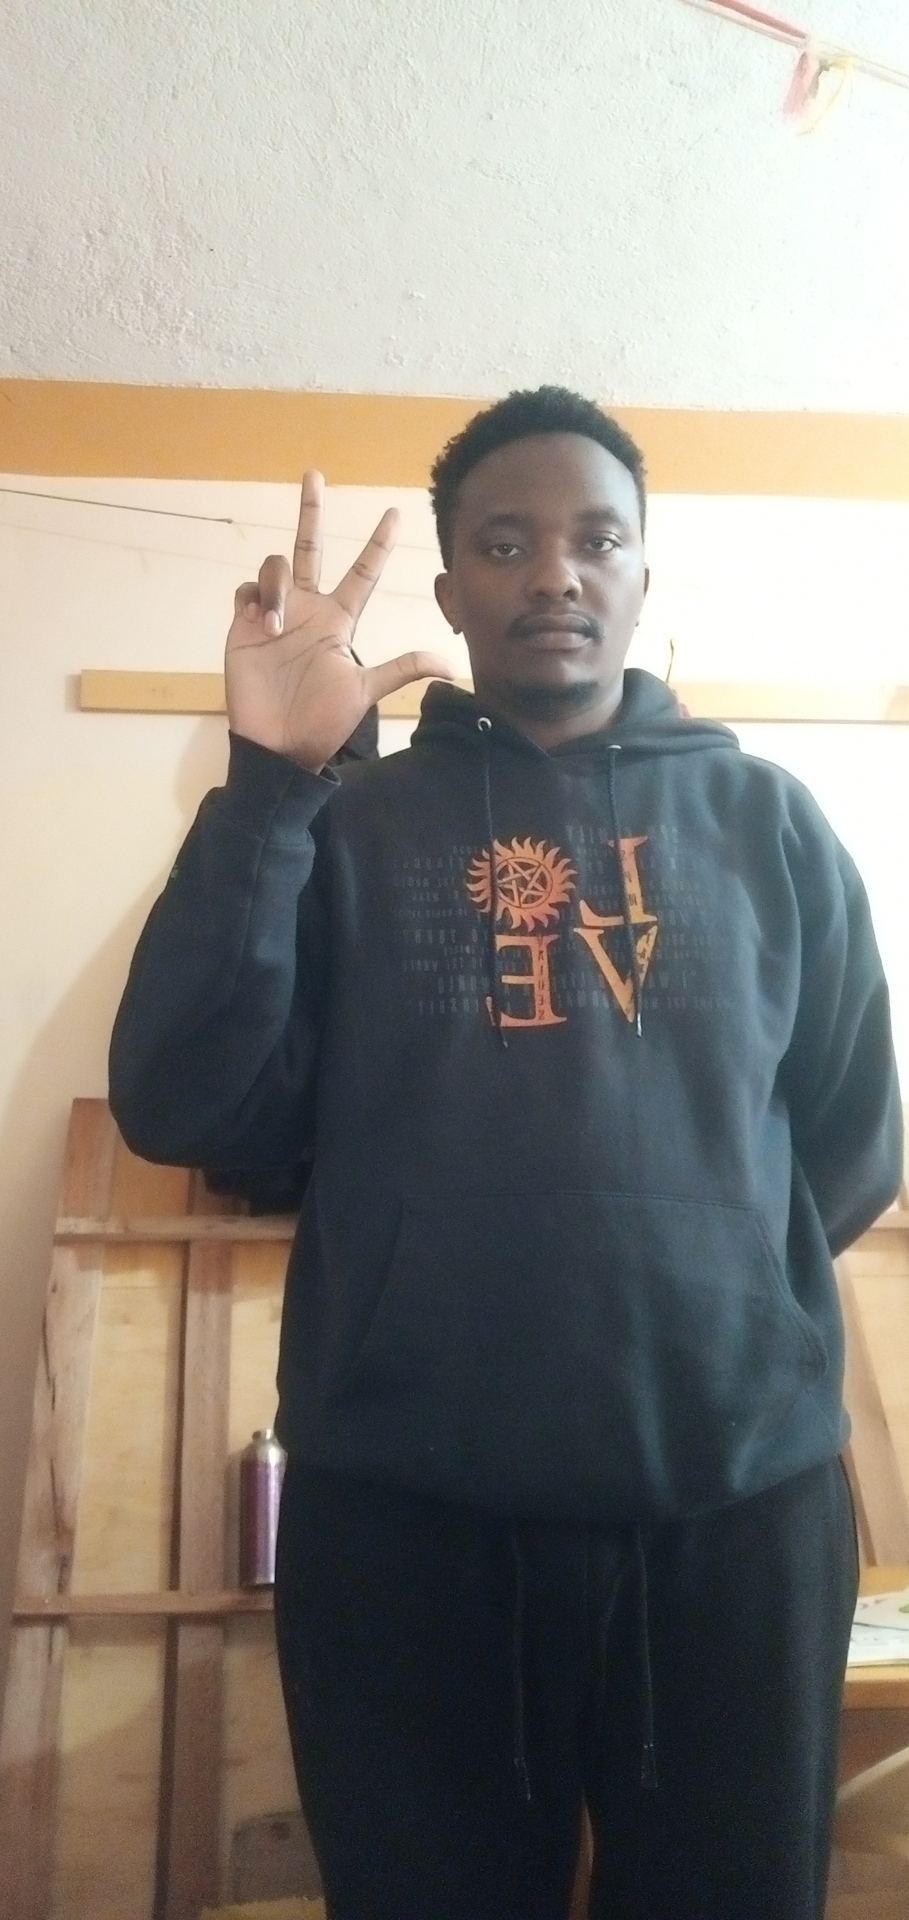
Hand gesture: three2